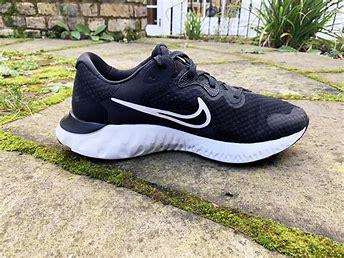
Brand: Nike
Model: Renew Run